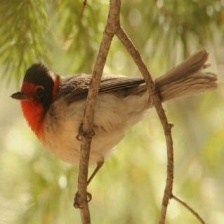
Species: RED FACED WARBLER
Scientific name: CARDELLINA RUBRIFRONS